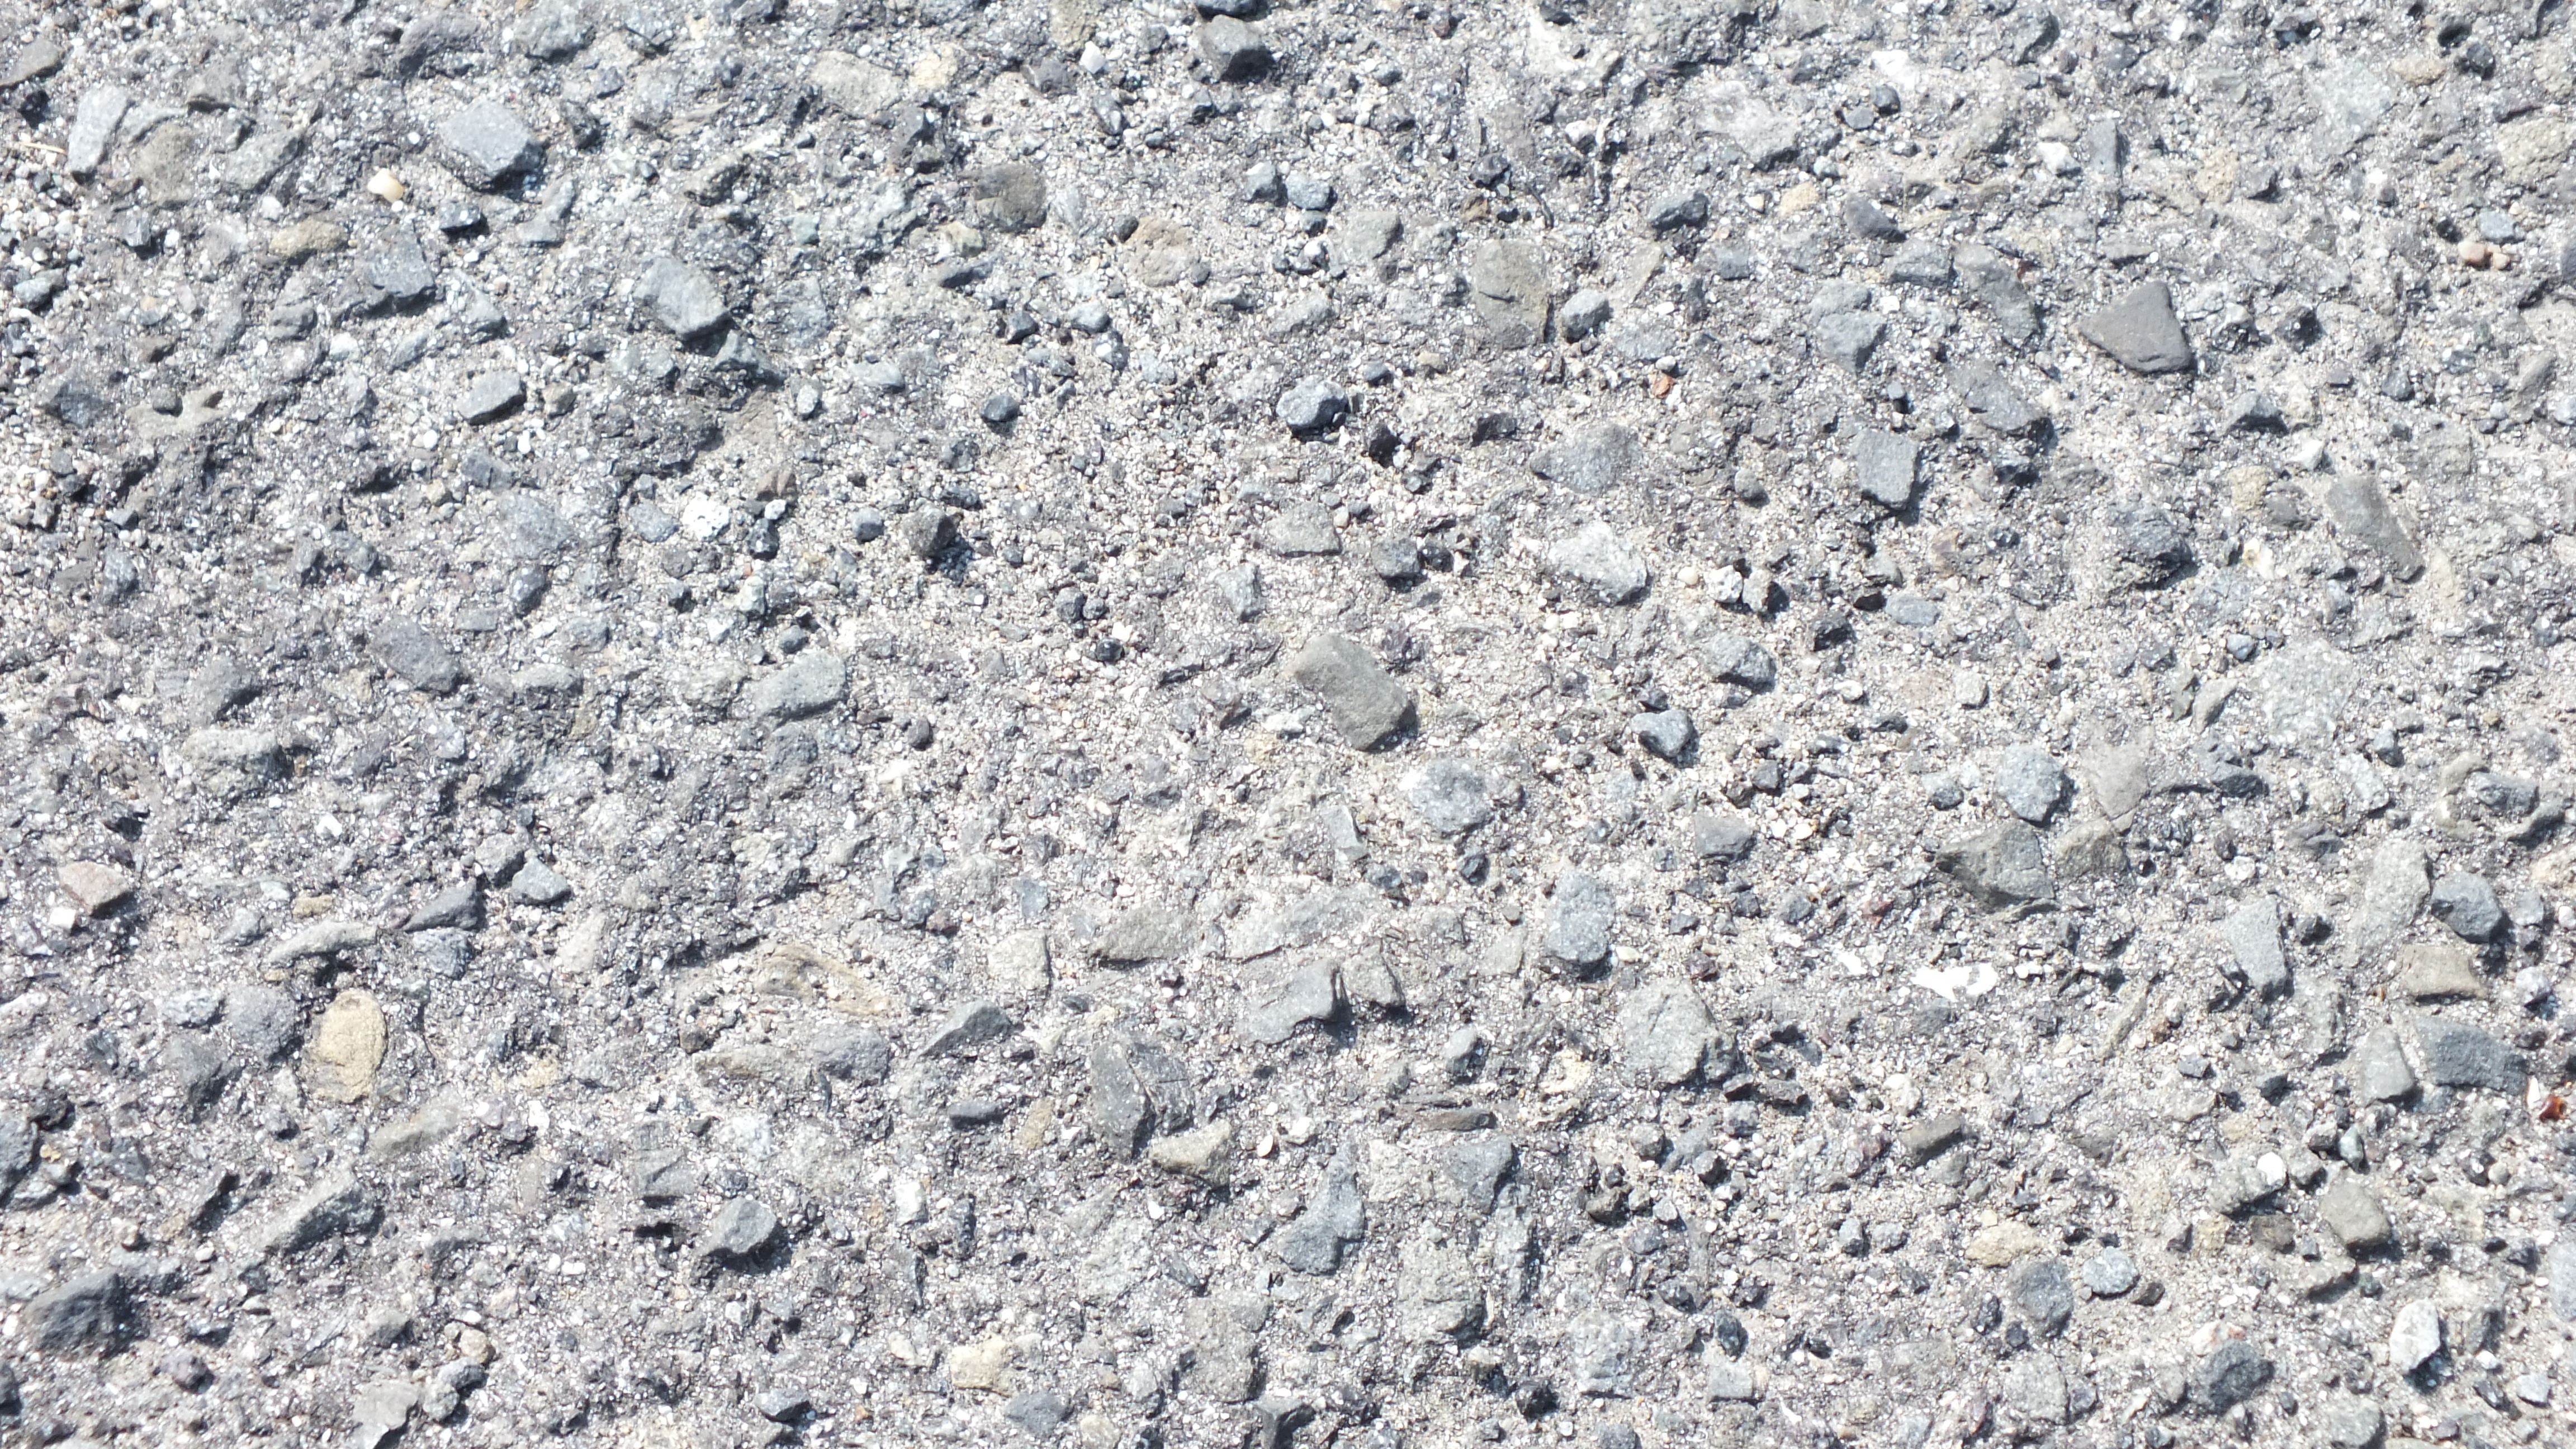
sand, rock, road, ground, floor, asphalt, soil, japan, material, gravel, granite, flooring, road surface